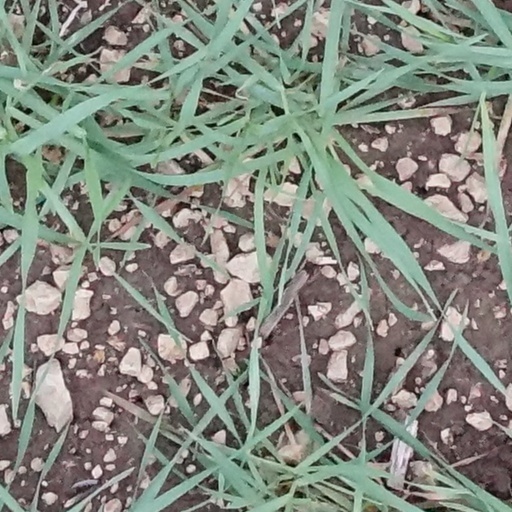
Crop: wheat